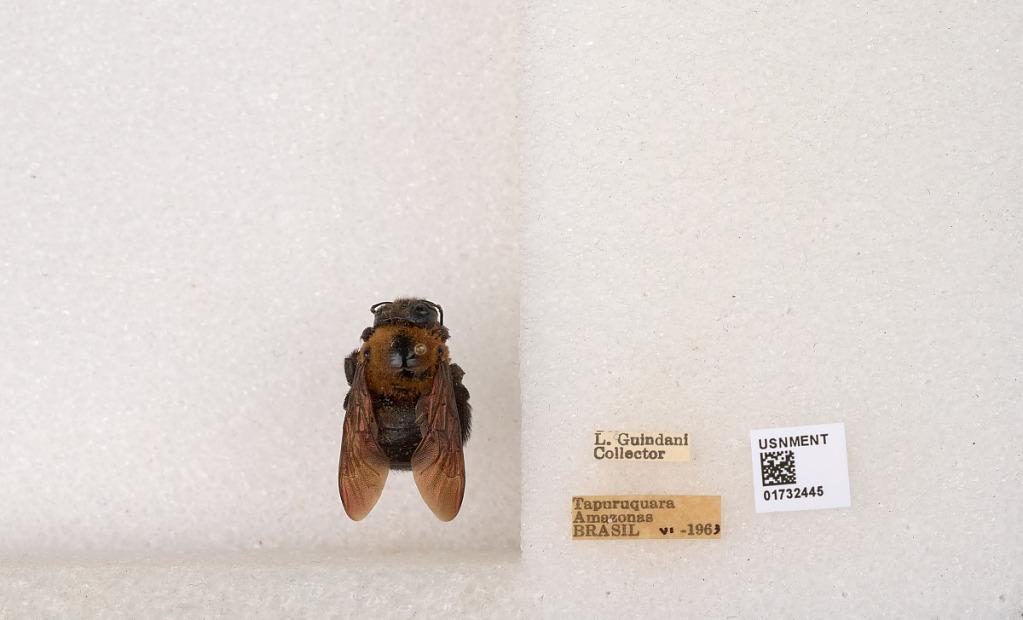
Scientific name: Xylocopa (Neoxylocopa) aurulenta (Fabricius)
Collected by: L. Guindani
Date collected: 1963-6-1
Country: Brazil
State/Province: Amazonas
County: Santa Isabel do Rio Negro
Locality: Tapuruquara
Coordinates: -0.41389, -65.0192